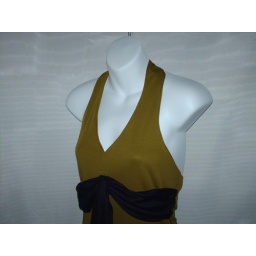
Lime green halter dress with black band around empire waist has gathers at bust and a-line skirt